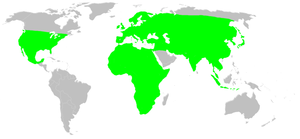
Les Atypidae sont une famille d'araignées mygalomorphes.